Sarah Schechter

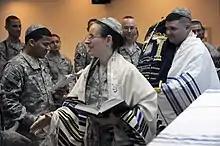
Air Force Jewish Chaplain (Capt.) Rabbi Sarah Schechter leads Jewish services, wearing traditional Jewish prayer shawl (tallit), at 332 AEW Jt. Base Balad, Iraq.

Sarah Schechter is the first female rabbi in the U.S. Air Force. She joined the Air Force as a chaplain candidate, and became a chaplain when she was ordained as a Reform rabbi in 2003. Her father was an Air Force chaplain in 1960.